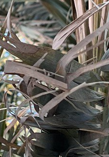
Label: Potassium Deficiency